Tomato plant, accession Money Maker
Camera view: horizontal (90 deg, fisheye); turntable rotation: 0 degrees
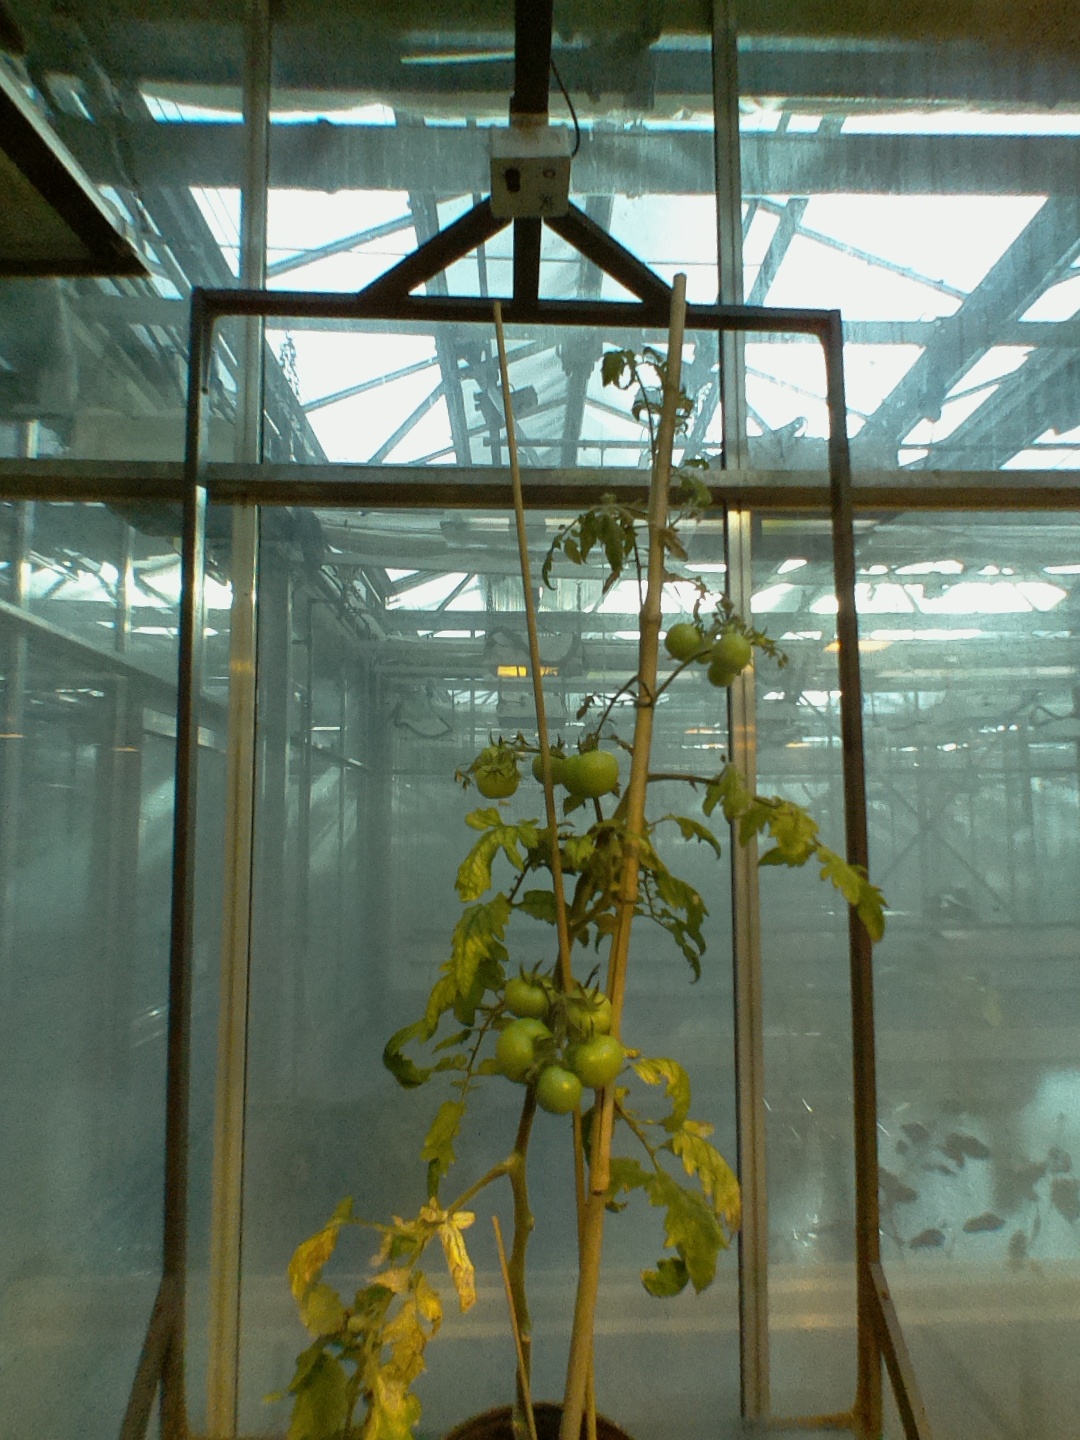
BBCH growth stage 76: 60%-70% of final fruit size